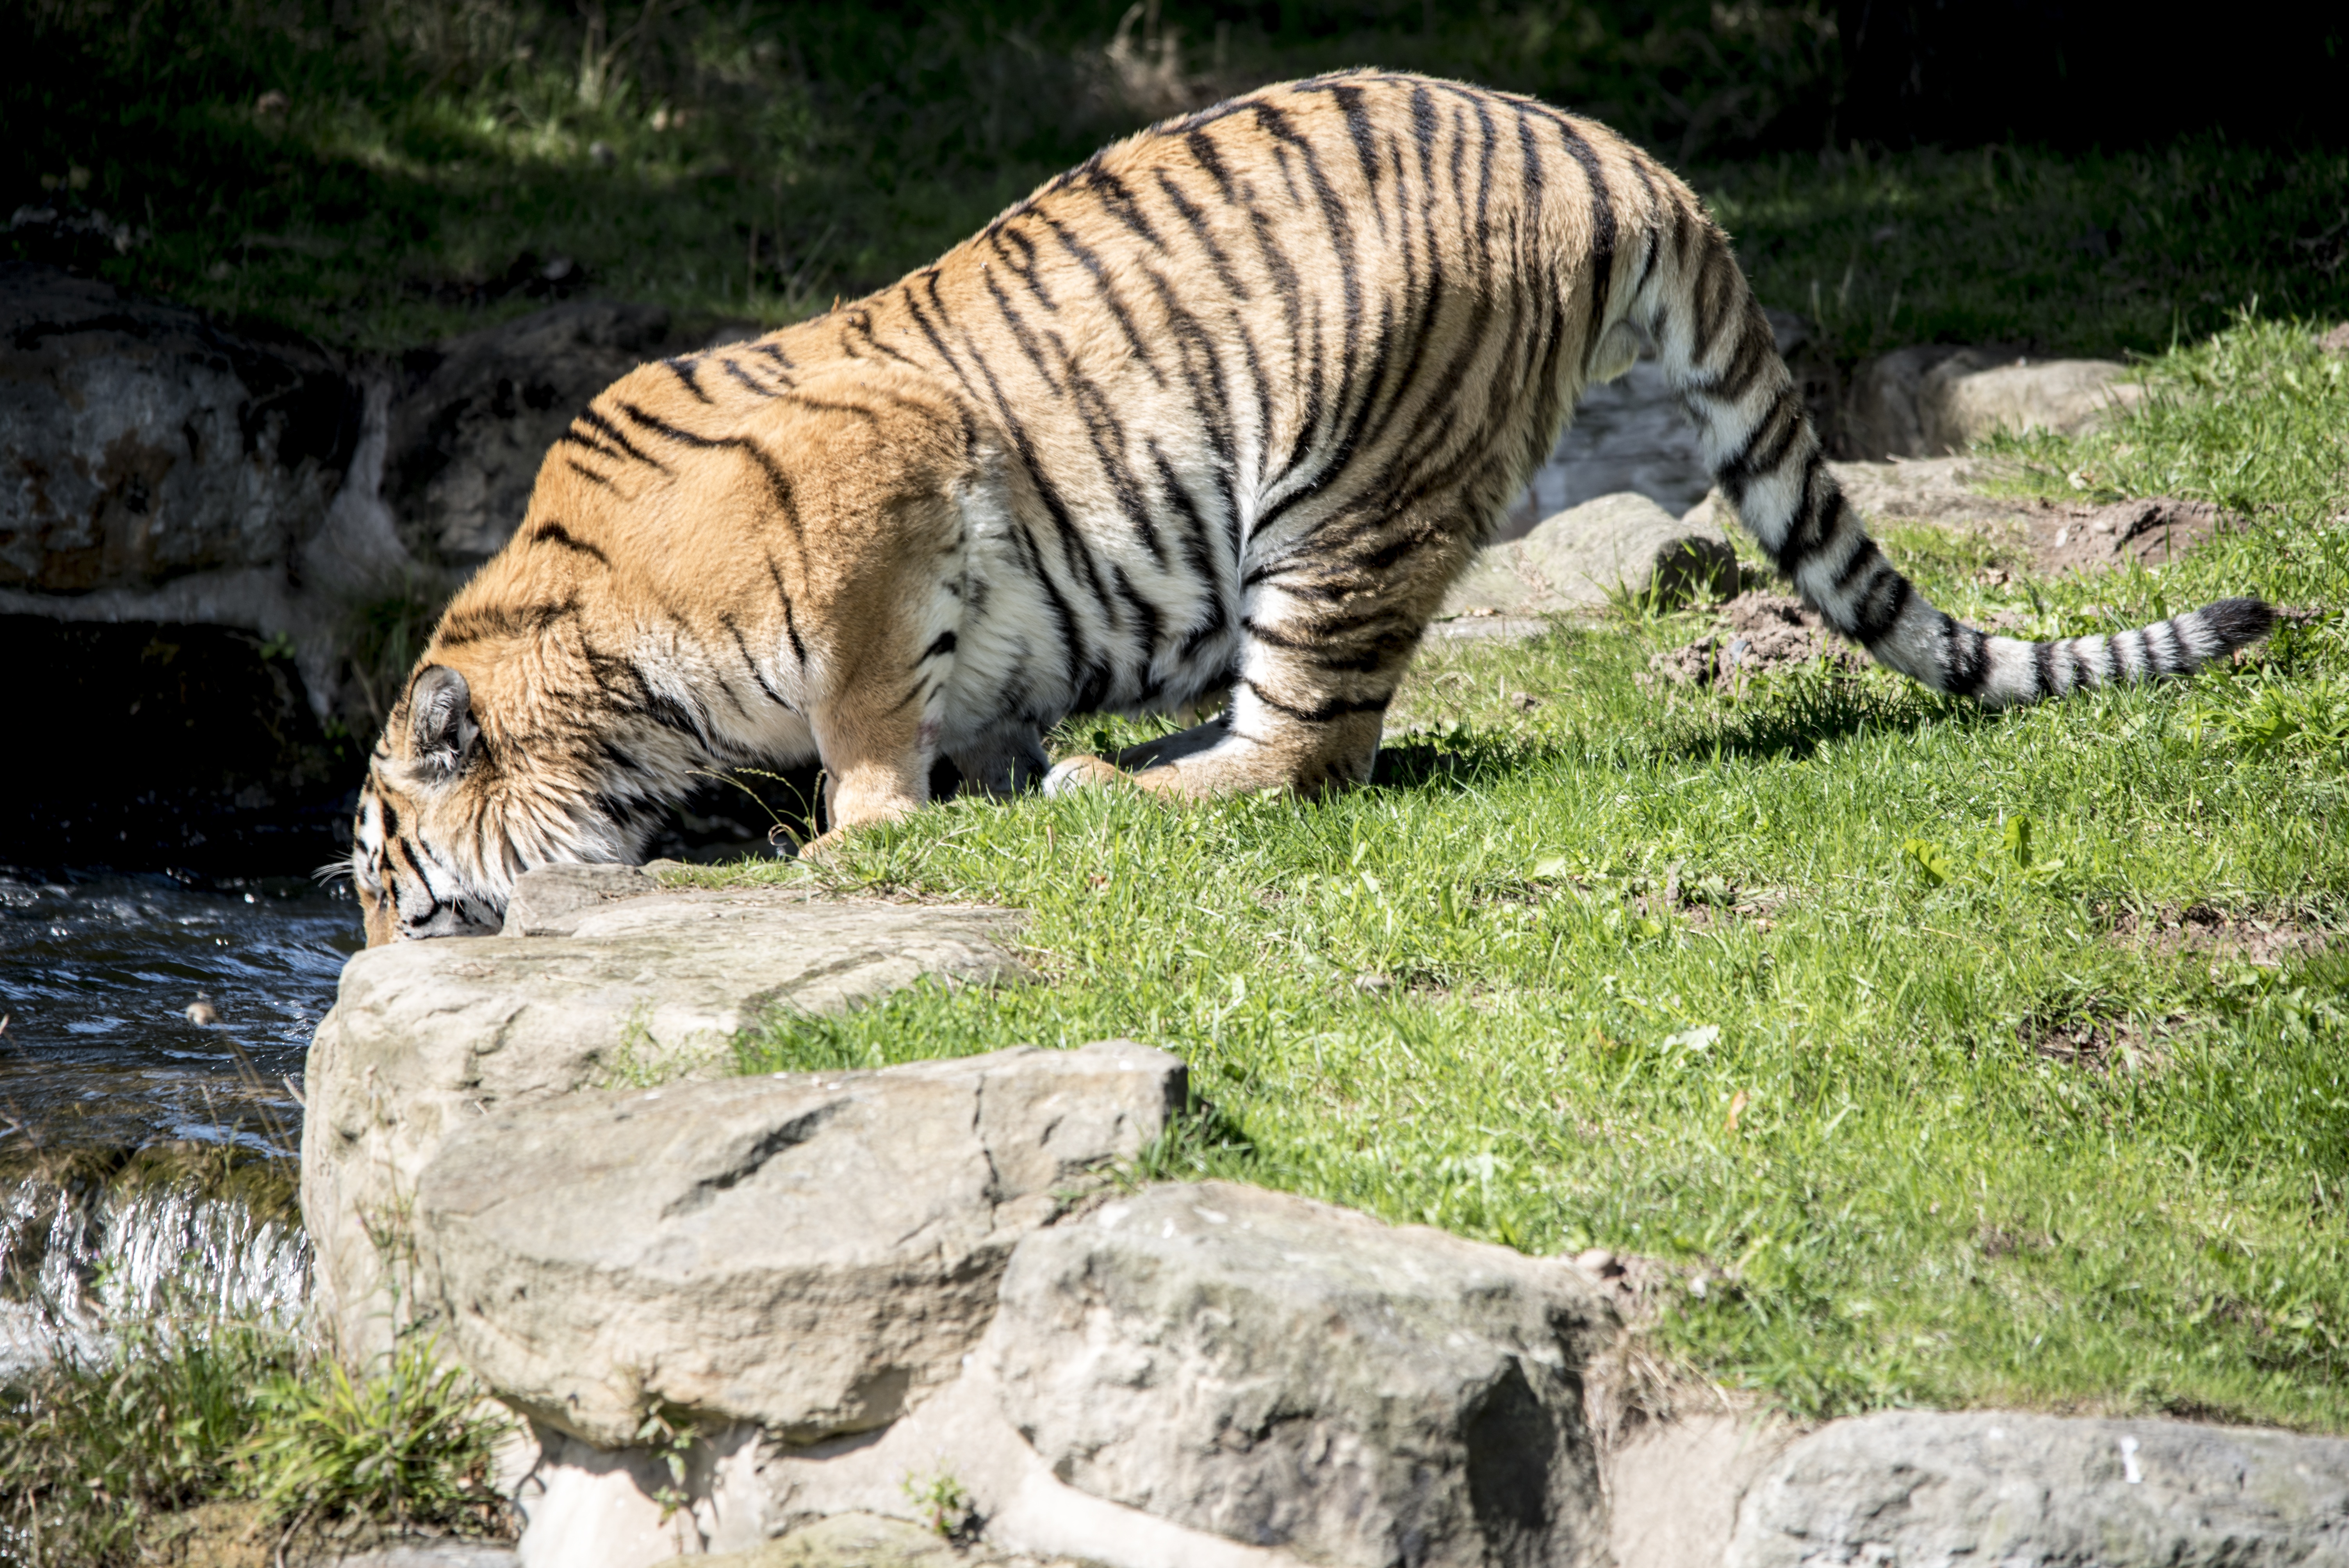
animal, wildlife, zoo, mammal, fauna, tiger, drinking, vertebrate, big cats, cat like mammal